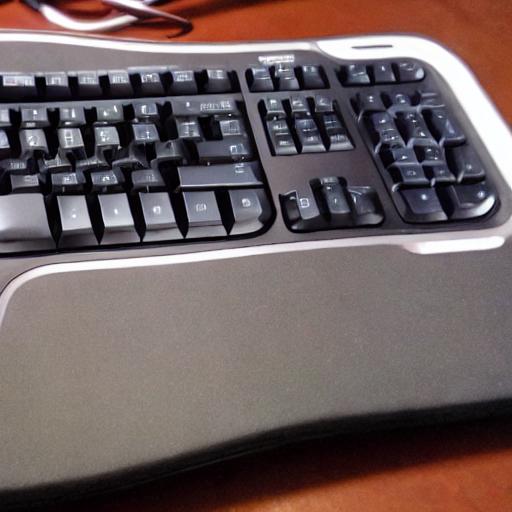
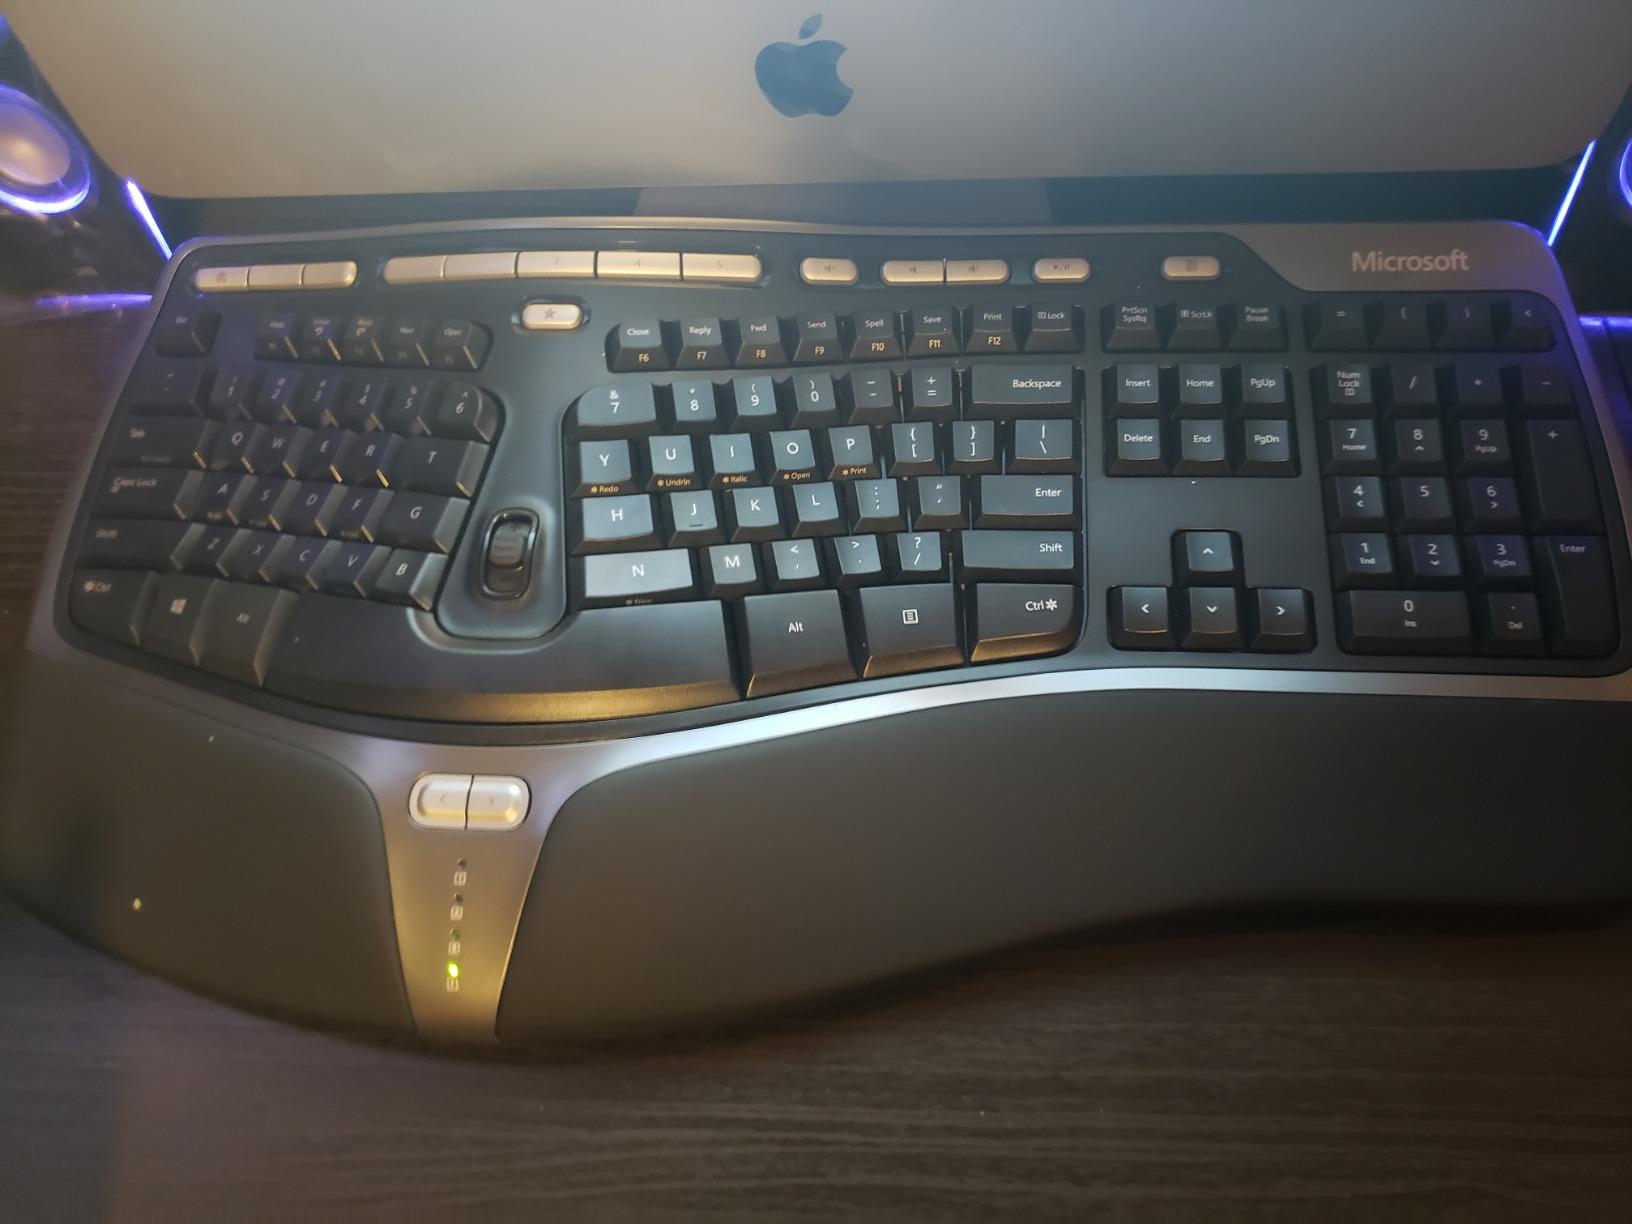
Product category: keyboard
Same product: no